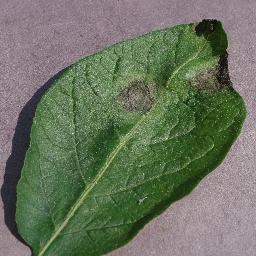
Label: Potato___Late_blight